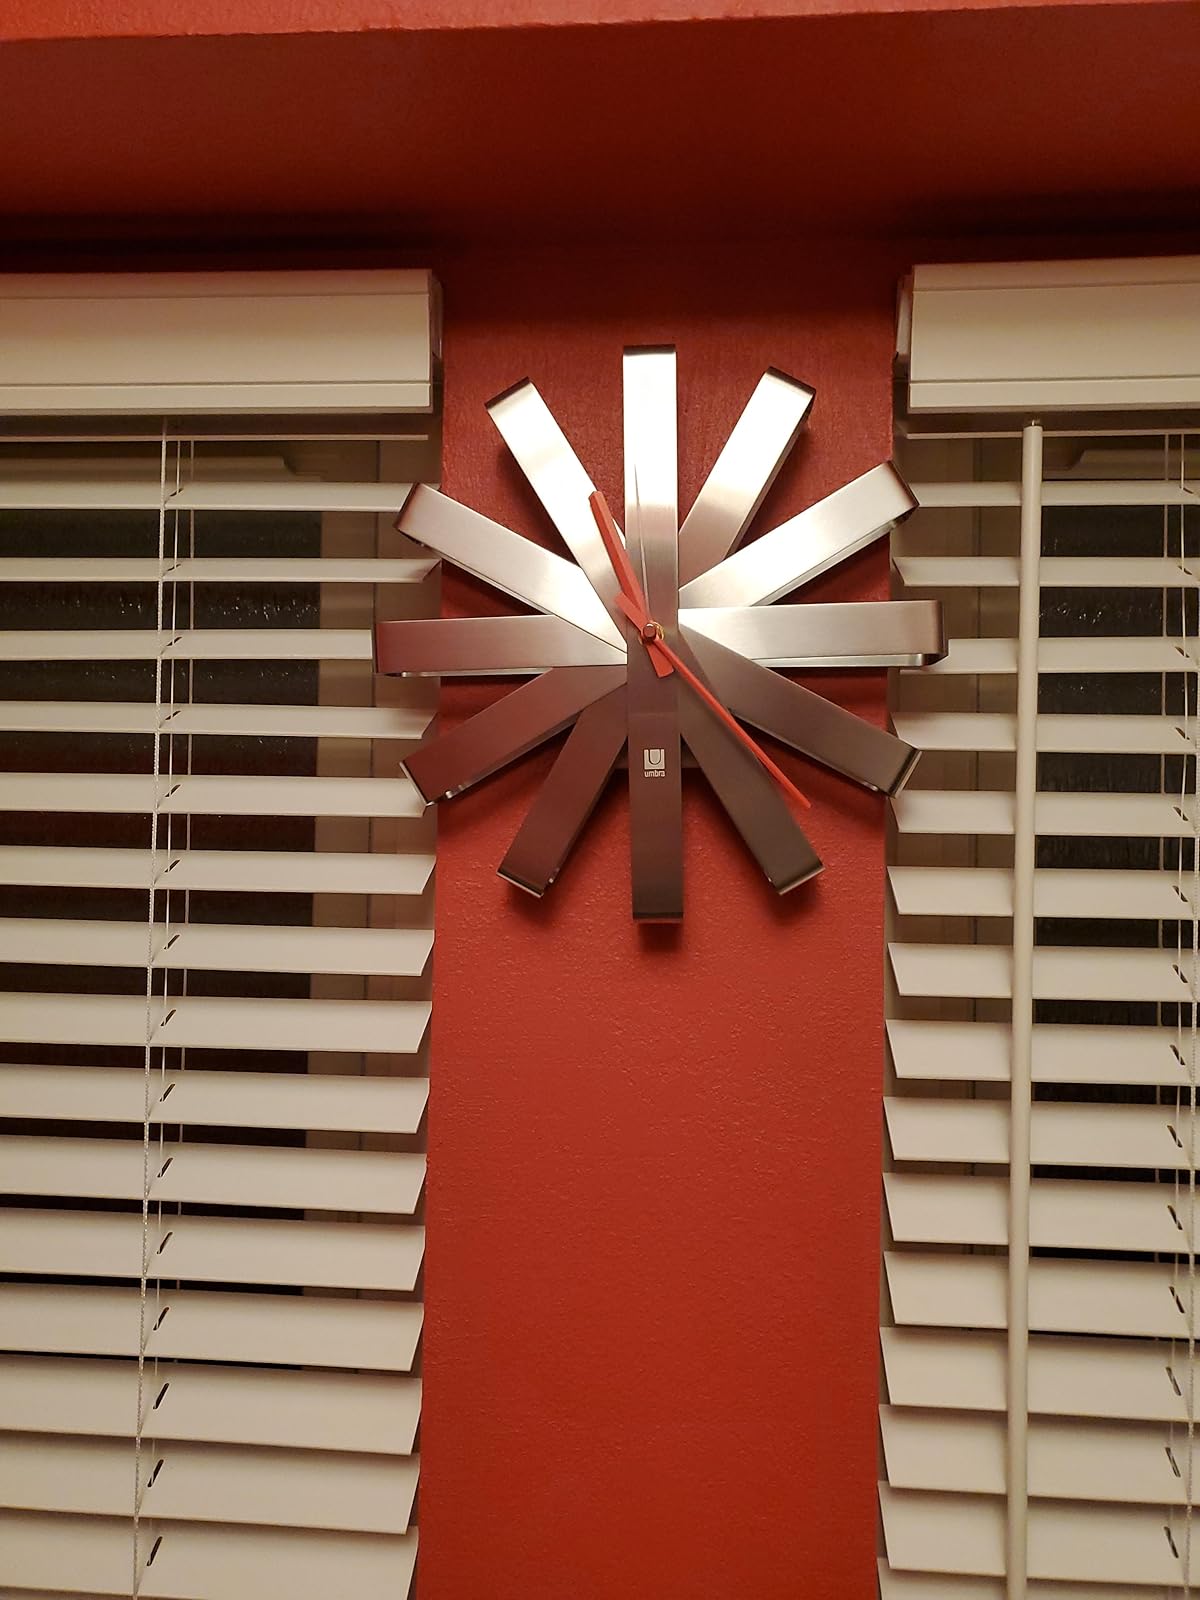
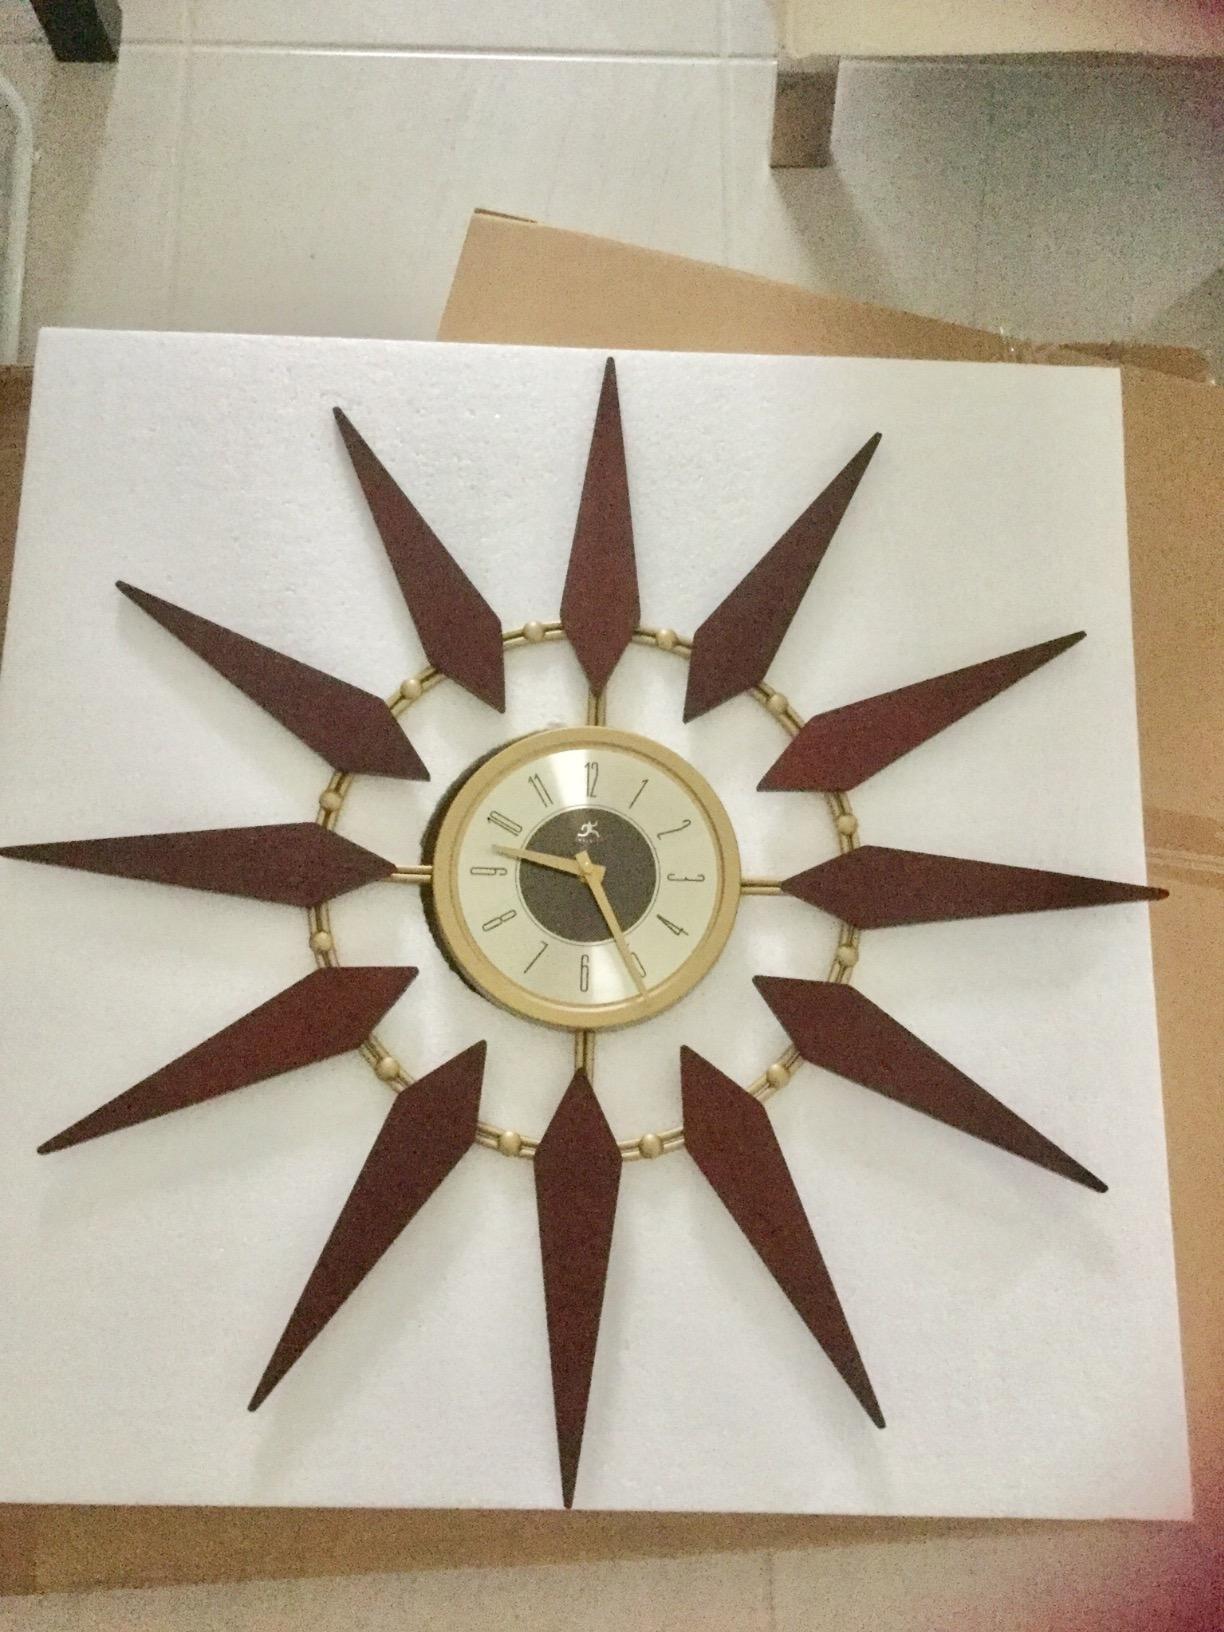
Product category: clock
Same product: no